USS Brush

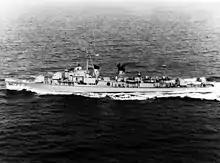
"Brush" underway at sea in the 1960s

She arrived at Seattle, Washington, 15 October 1945 and operated along the west coast until early 1946 when she departed for Guam. She remained at Guam until 9 March and then steamed to Qingdao, China, arriving on the 19th. With the exception of two voyages to the Philippine Islands, she operated in the East China Sea between Qingdao and Shanghai until January 1947. "Brush" returned to Guam 18 January 1947 for repairs. Repairs completed 16 February 1947, she sailed to San Diego, via Saipan, Kwajalein, and Pearl Harbor, arriving 24 March. Until May 1950 "Brush" remained on the west coast participating in local operations, plane guard duties, and type training.